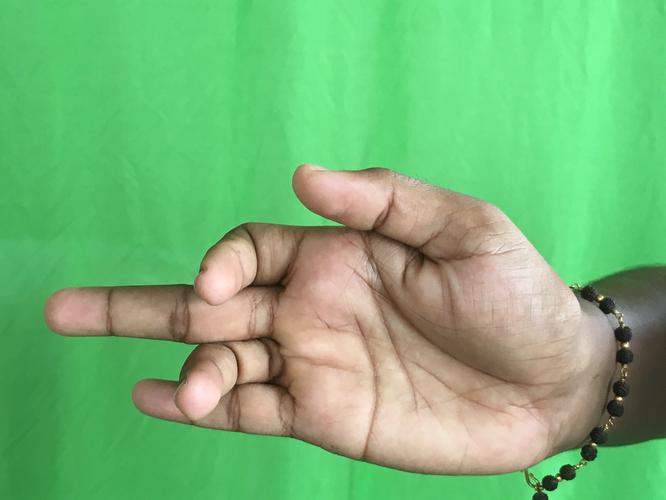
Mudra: Shukatundam
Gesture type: single_hand